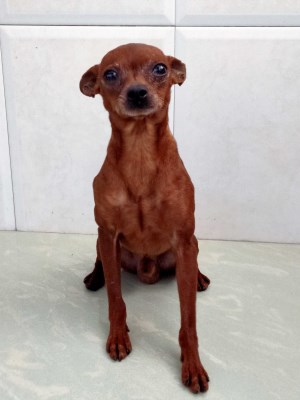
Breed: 561-n000127-miniature_pinscher